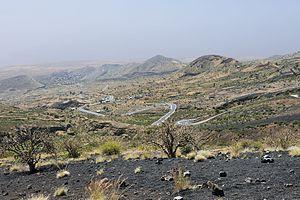
Cap-Vert, île de Fogo: paysage avec route conduisant vers Chã das Caldeiras localisé dans la caldeira du volcan Pico do Fogo.